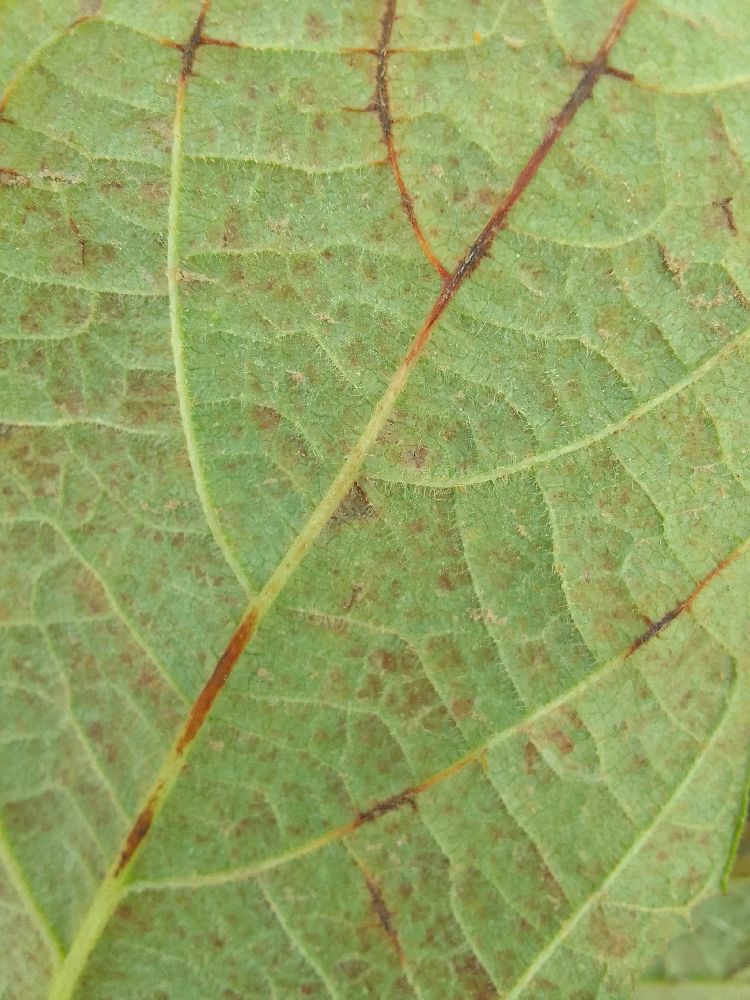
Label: anthracnose